Michael Bennett (defensive lineman, born 1985)

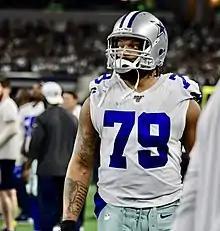
Bennett in a game against the Washington Redskins

On October 24, 2019, Bennett was traded to the Dallas Cowboys in exchange for a conditional 2021 sixth-round selection (#195-Roy Lopez). He was acquired to offset the loss of defensive end Tyrone Crawford, who was placed on the injured reserve list on October 15. He was a backup defensive end, registering 18 tackles (8 for loss), 4 sacks, and 24 quarterback pressures in 9 games. He was not re-signed after the season.